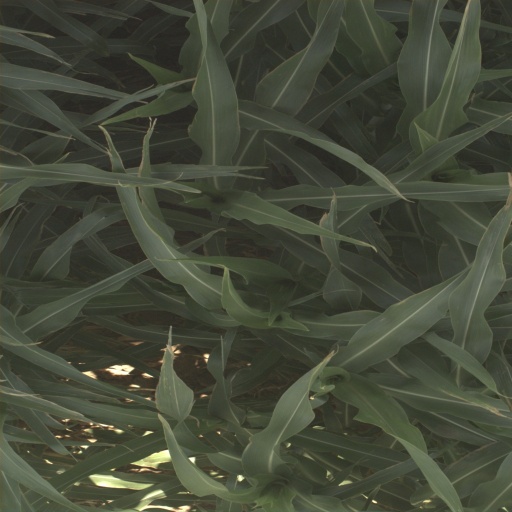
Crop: sorghum